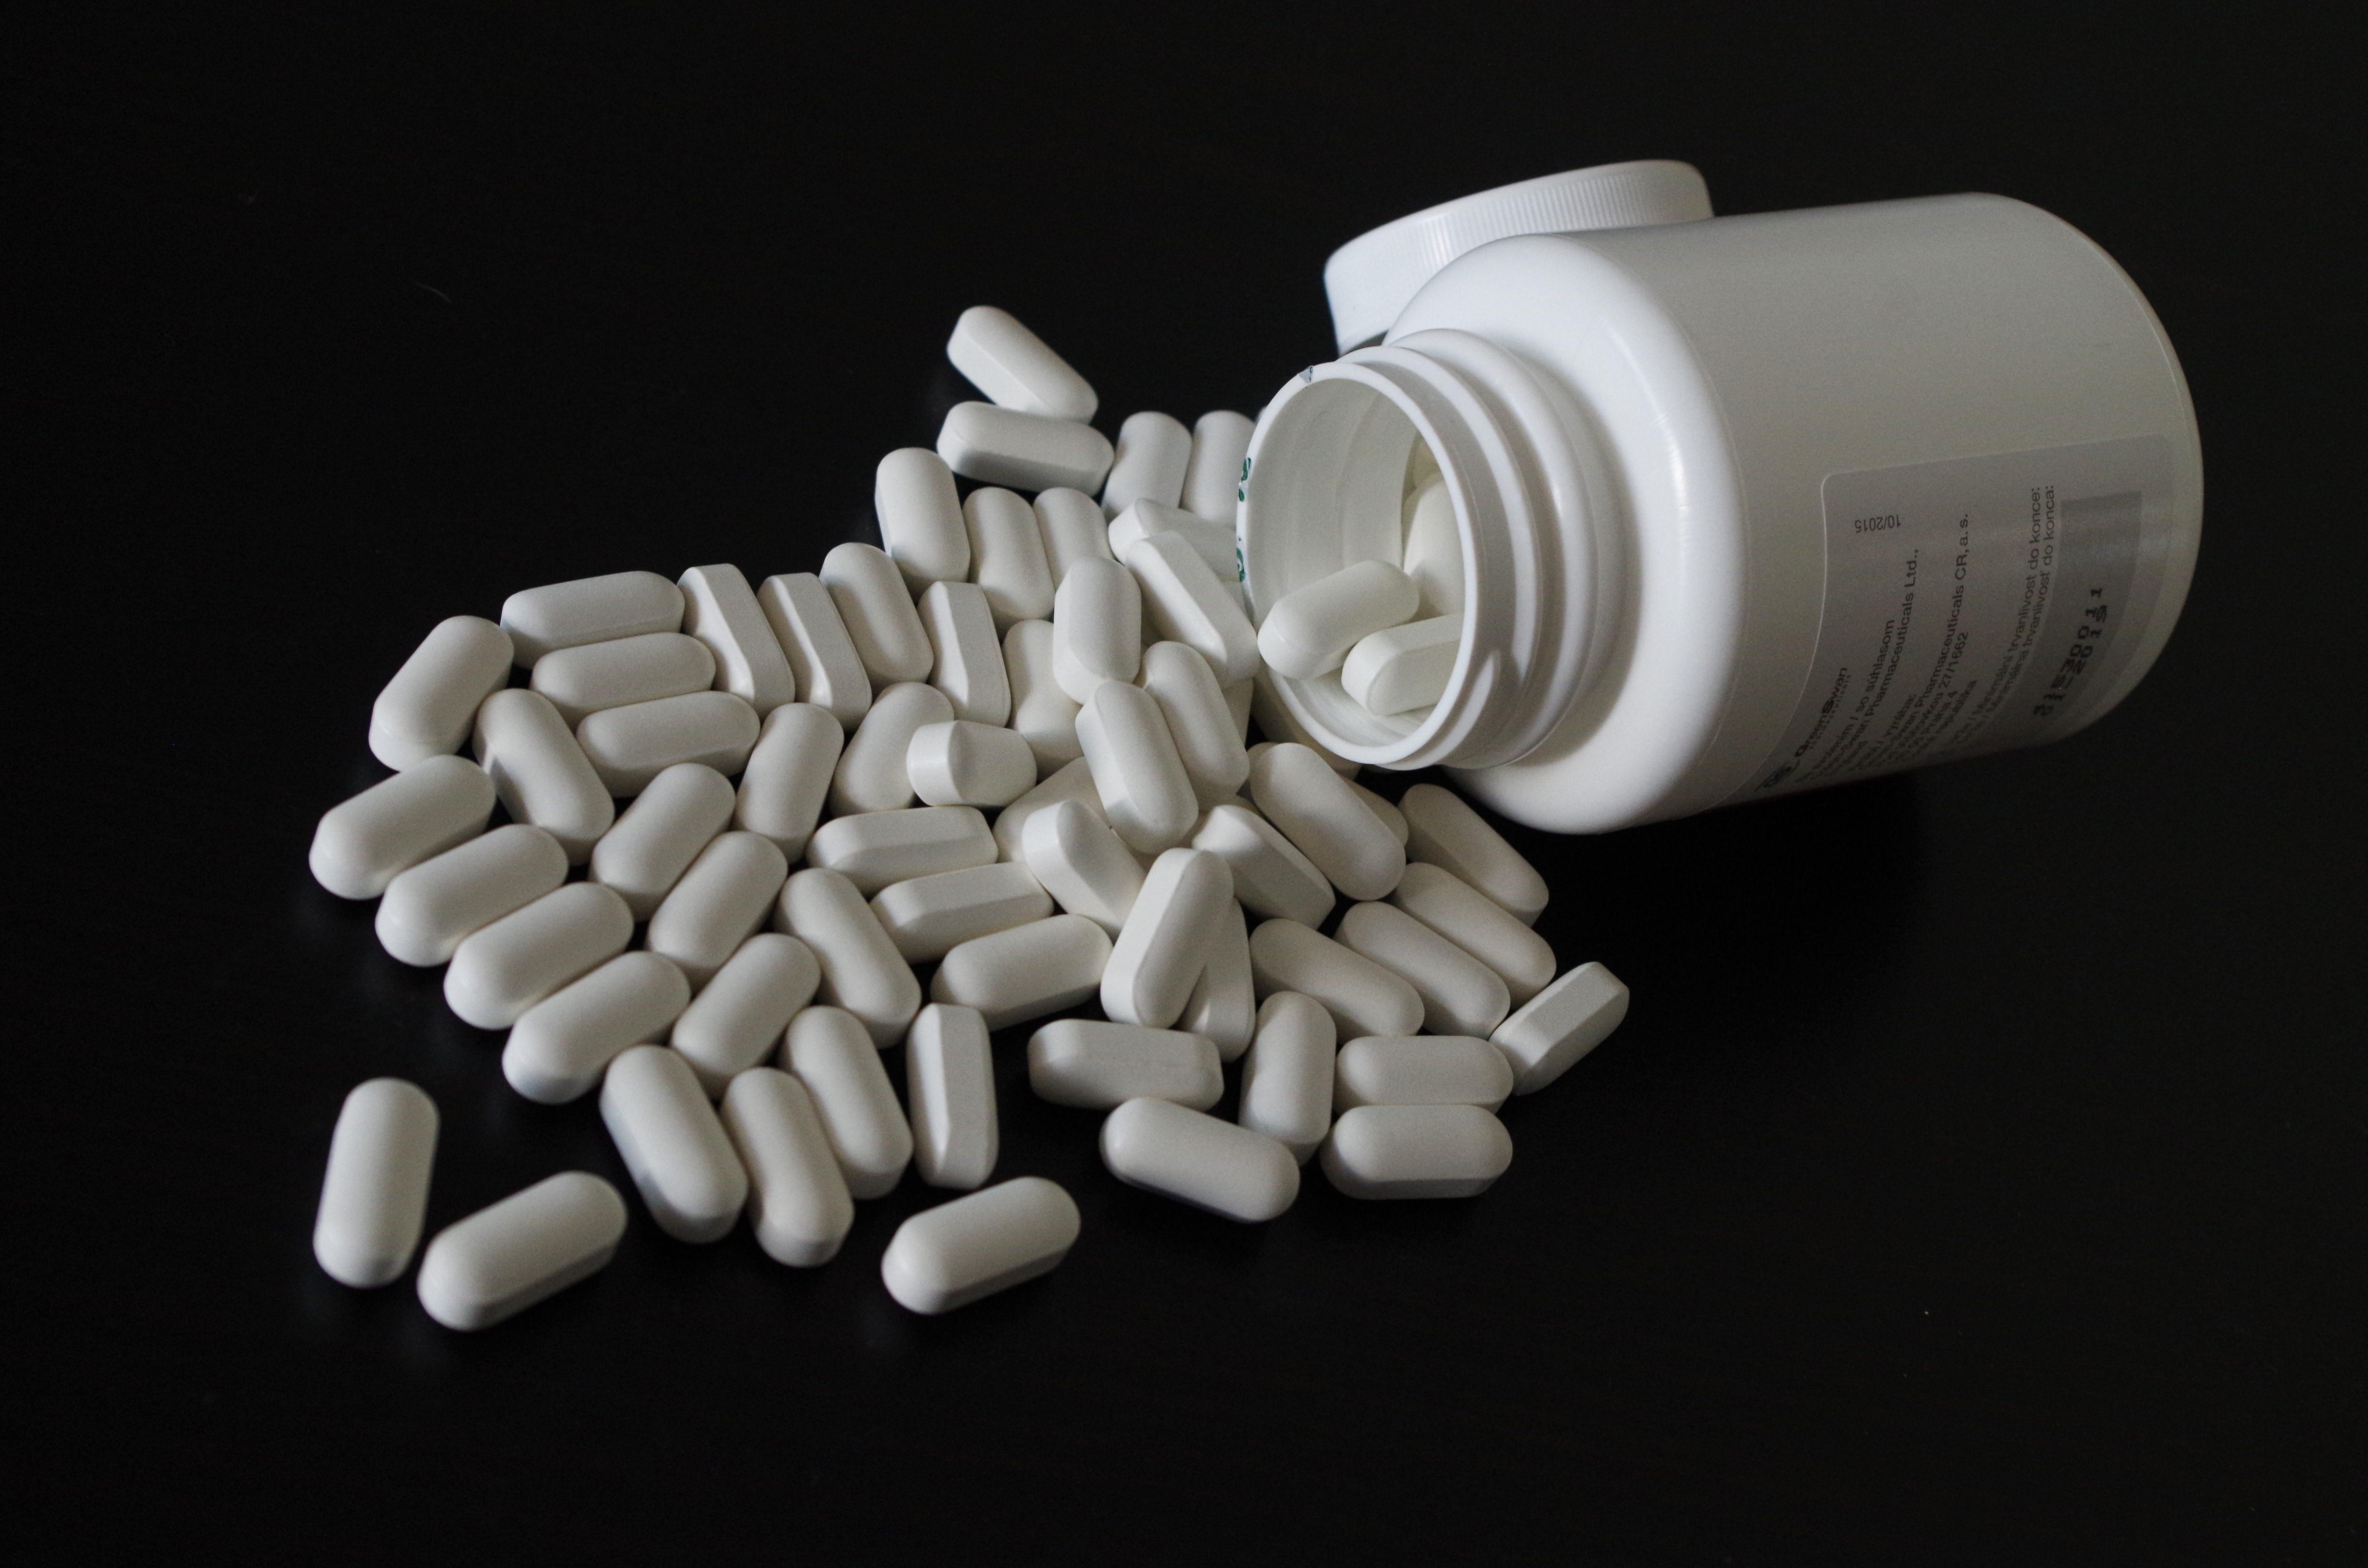
white, medicine, material, product, pharmacy, tooth, vitamins, medical, sick, medication, disease, diet pills, multivitamin